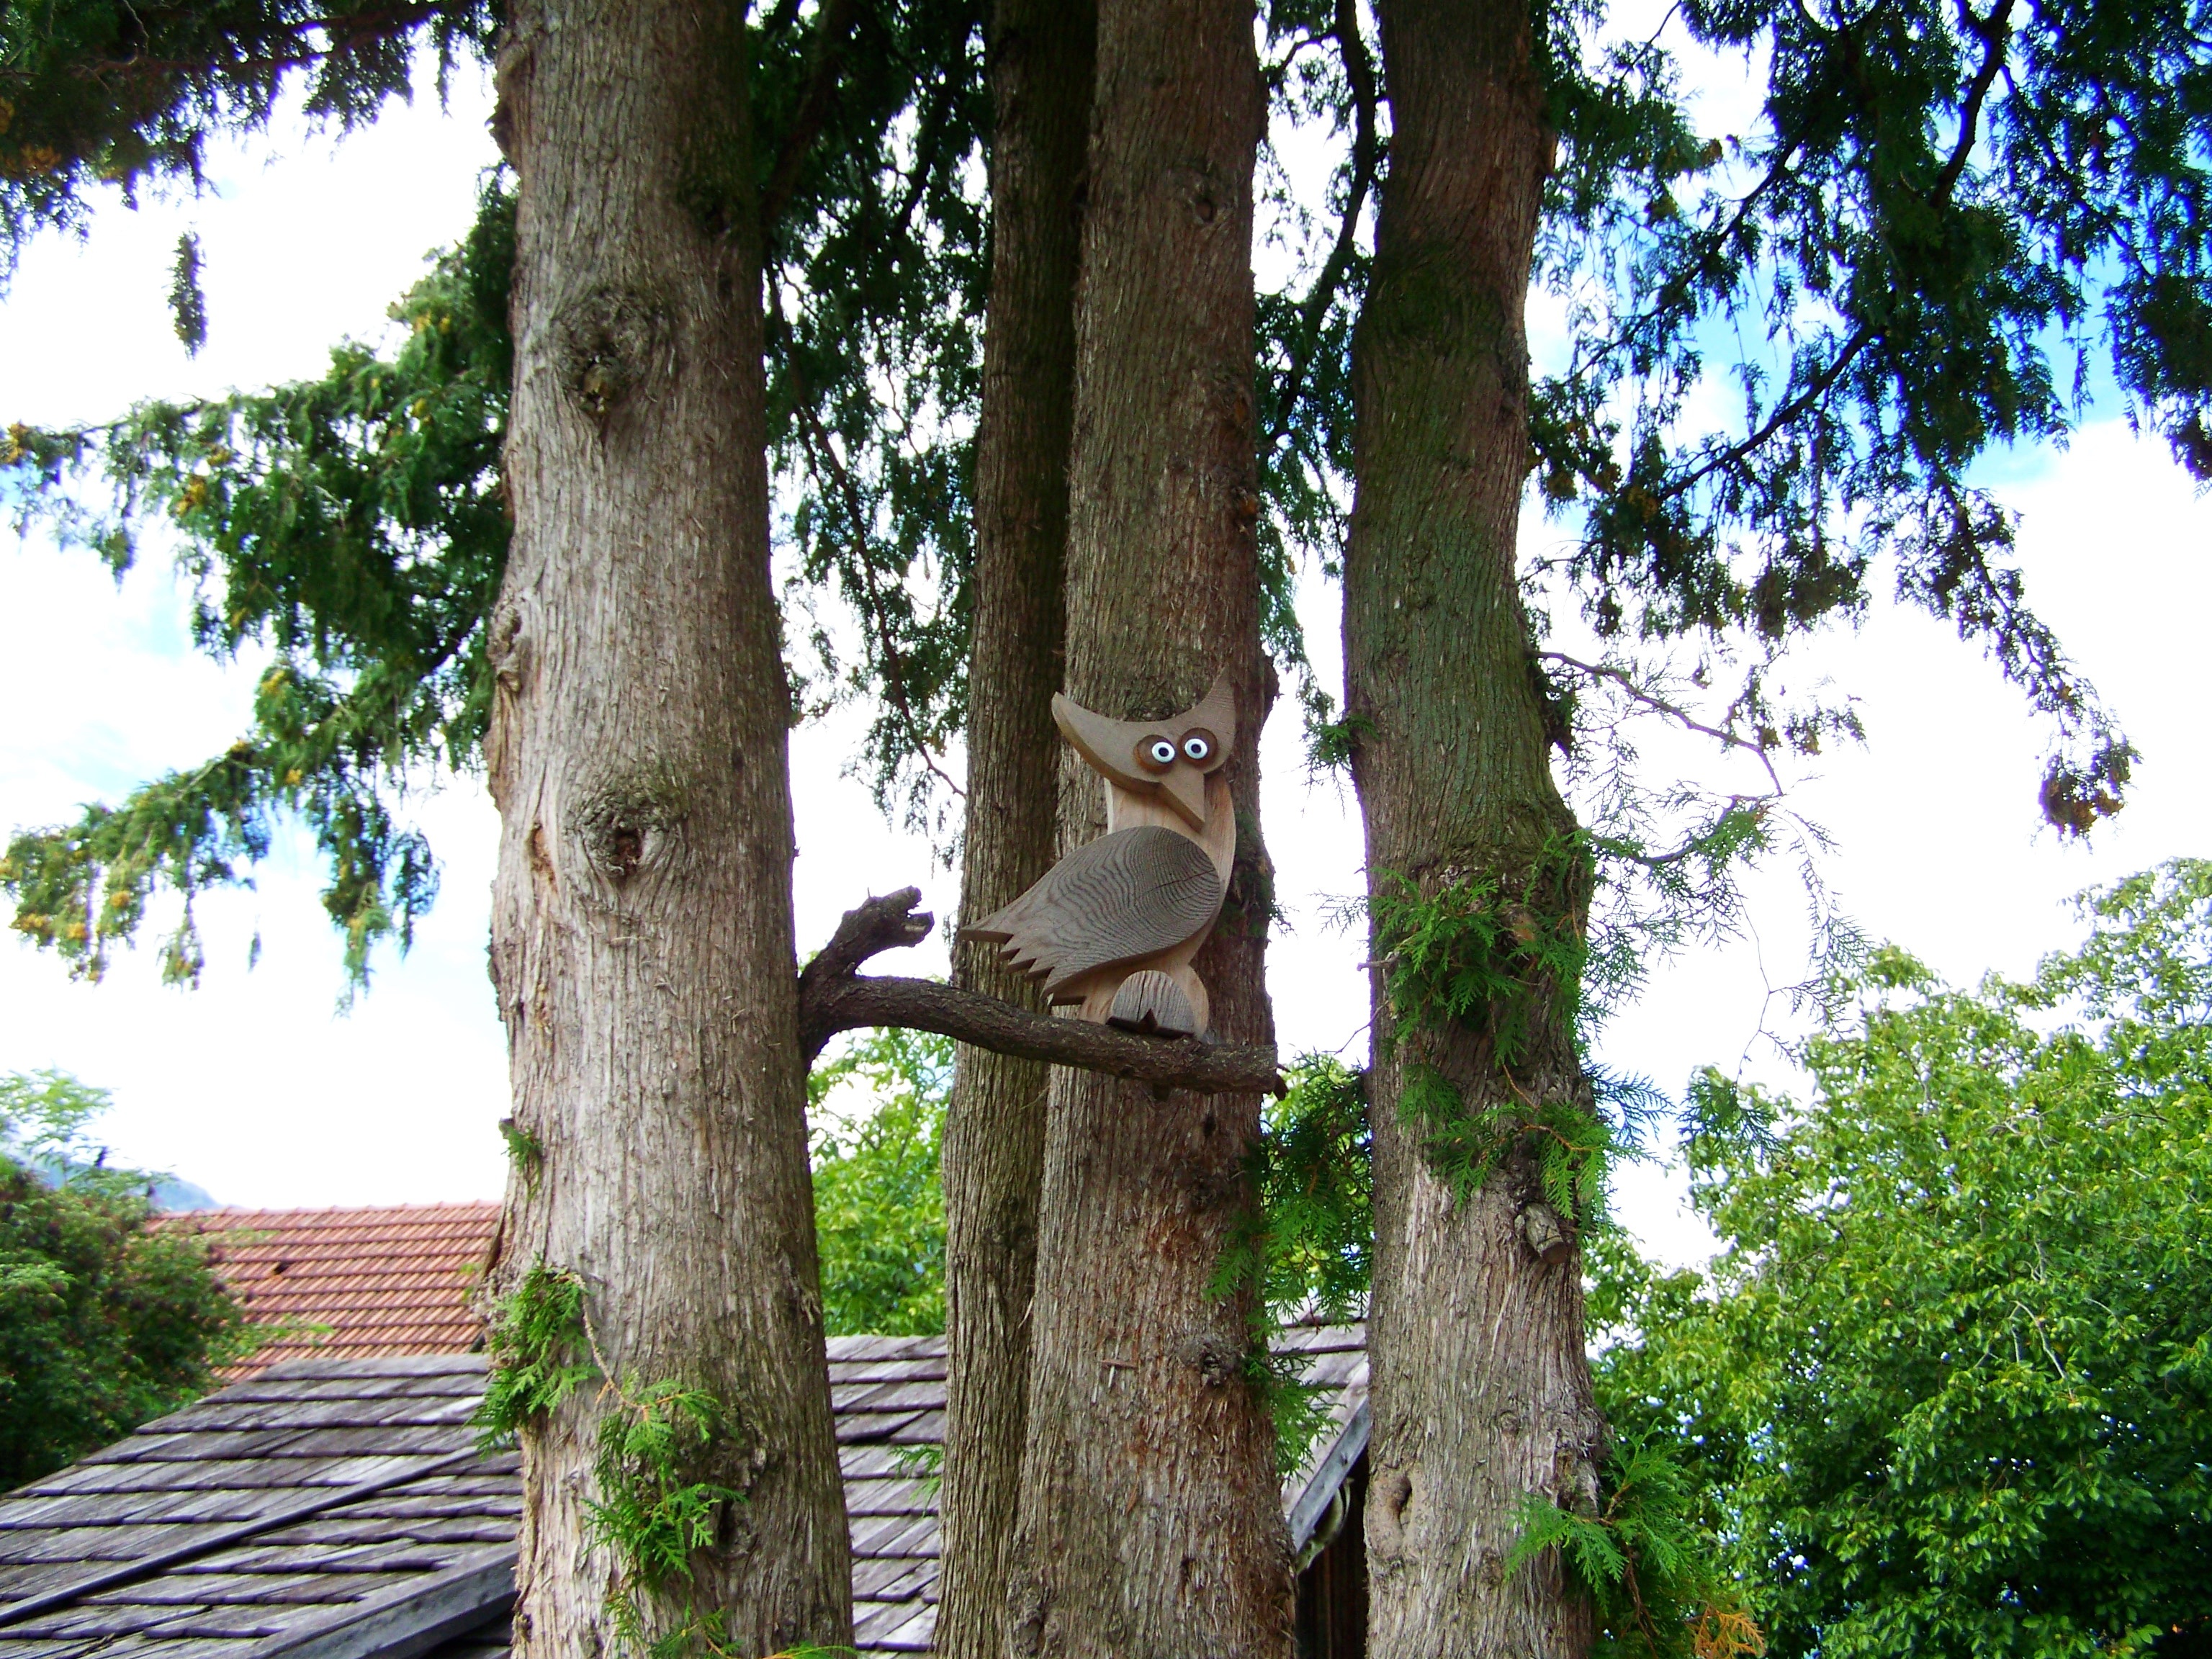
tree, branch, bird, plant, flower, trunk, decoration, park, owl, ornament, artificial, wood owl, outdors, fidure, woody plant, land plant